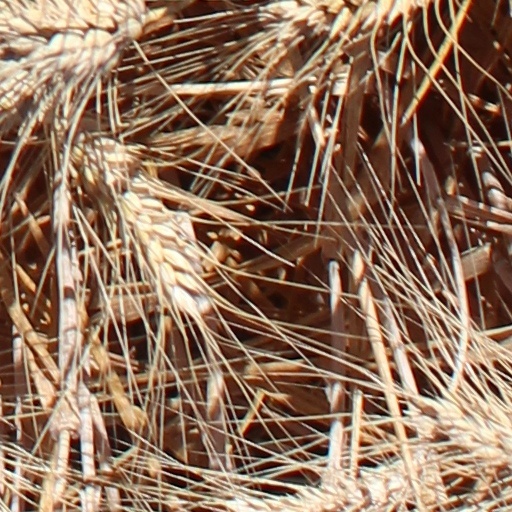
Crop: wheat